Grimsby GO Station

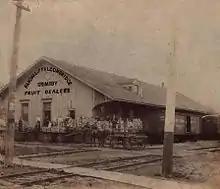
The original Great Western Railway station in Grimsby, built in 1853 and seen here when used by Randall and Falconbridge Fruit Dealers circa 1908. The station is protected by the "Ontario Heritage Act".

The Victoria Avenue site (LA9) is adjacent to the site of the Grimsby railway station built in the 1990s, on the site of the second and third stations in Grimsby that were destroyed by fire. It is part of Lots 9 and 10 of Concession 1 in the historic Lincoln County. The site is on the south side of the Canadian National Railway tracks, extending west of Ontario Street and east of Maple Avenue. It is surrounded by developed areas consisting of residential structures from the late 19th century and early 20th century, as well as commercial and industrial buildings. Of the six cultural heritage resources identified adjacent to the site, the only one protected by the "Ontario Heritage Act" is the former Great Western Railway station built in 1853.